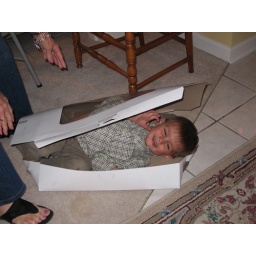
Nick had so much fun eating the cake he decided he wanted to be the cake, so he curled up in the box!